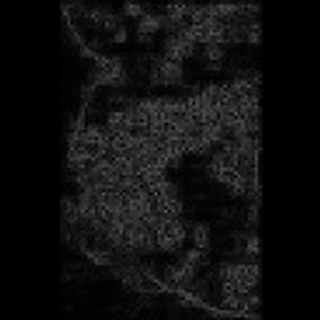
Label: cotton_bacterial_blight